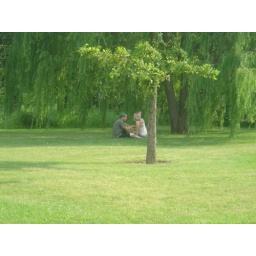
Love birds under the willow tree